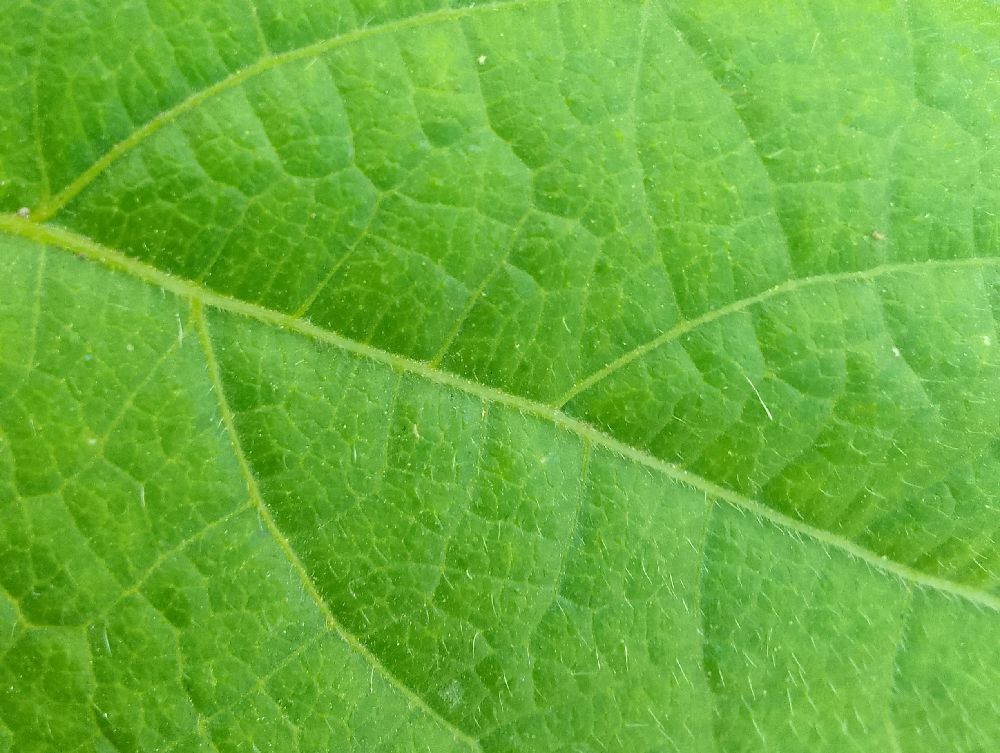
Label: healthy